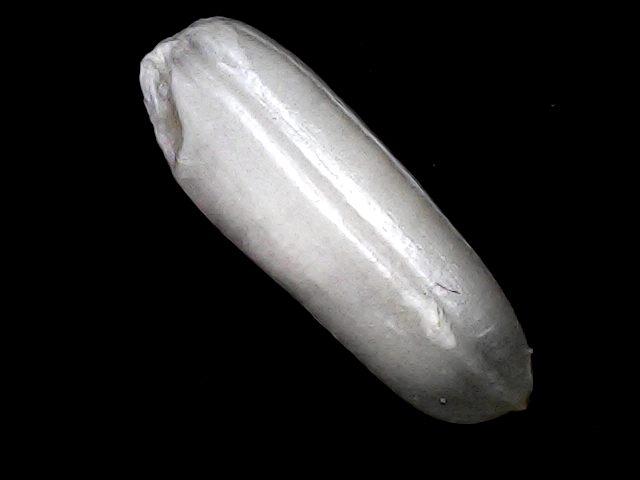
Rice variety: BRRI74